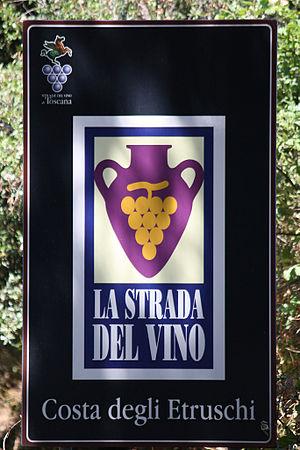
Strade del vino est une expression qui désigne des itinéraires parcourant les principaux terroirs des régions viticoles italiennes.
L’œnotourisme, ou tourisme vitivinicole et œnologique, est une forme de tourisme d'agrément qui repose sur la découverte des régions viticoles et leurs productions ; c'est une forme de tourisme rural et d'agritourisme. Pour le programme européen Vintur, le produit œnotourisme consiste à l’intégration sous un même concept thématique des ressources et services touristiques d’intérêt, existants ou potentiels, dans une zone vitivinicole.